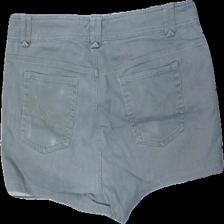
View: back
Type: Shorts
Category: Ladies
Brand: Kappahl
Brand text on label: XLNT
Colors: Grey
Material: 100% Cotton
Cut: Cropped
Size: 48
Season: All
Price range: 50-100
Recommended usage: Reuse
Description: grey cropped shorts